Eastern Arabic numerals

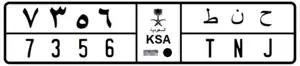
Eastern (above) and Western (below) Arabic numerals on a Saudi car license plate

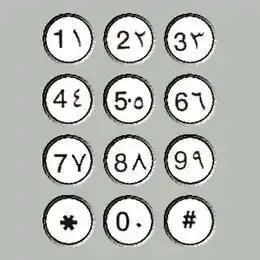
Modern-day Arab telephone keypad with two forms of Arabic numerals: Western Arabic numerals on the left and Eastern Arabic numerals on the right

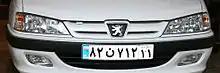
Eastern Arabic letters and numerals on the license plate of a car in Iran

The Eastern Arabic numerals, also called Indo-Arabic numerals or Arabic-Indic numerals as known by Unicode, are the symbols used to represent numerical digits in conjunction with the Arabic alphabet in the countries of the Mashriq (the east of the Arab world), the Arabian Peninsula, and its variant in other countries that use the Persian numerals on the Iranian plateau and in Asia.